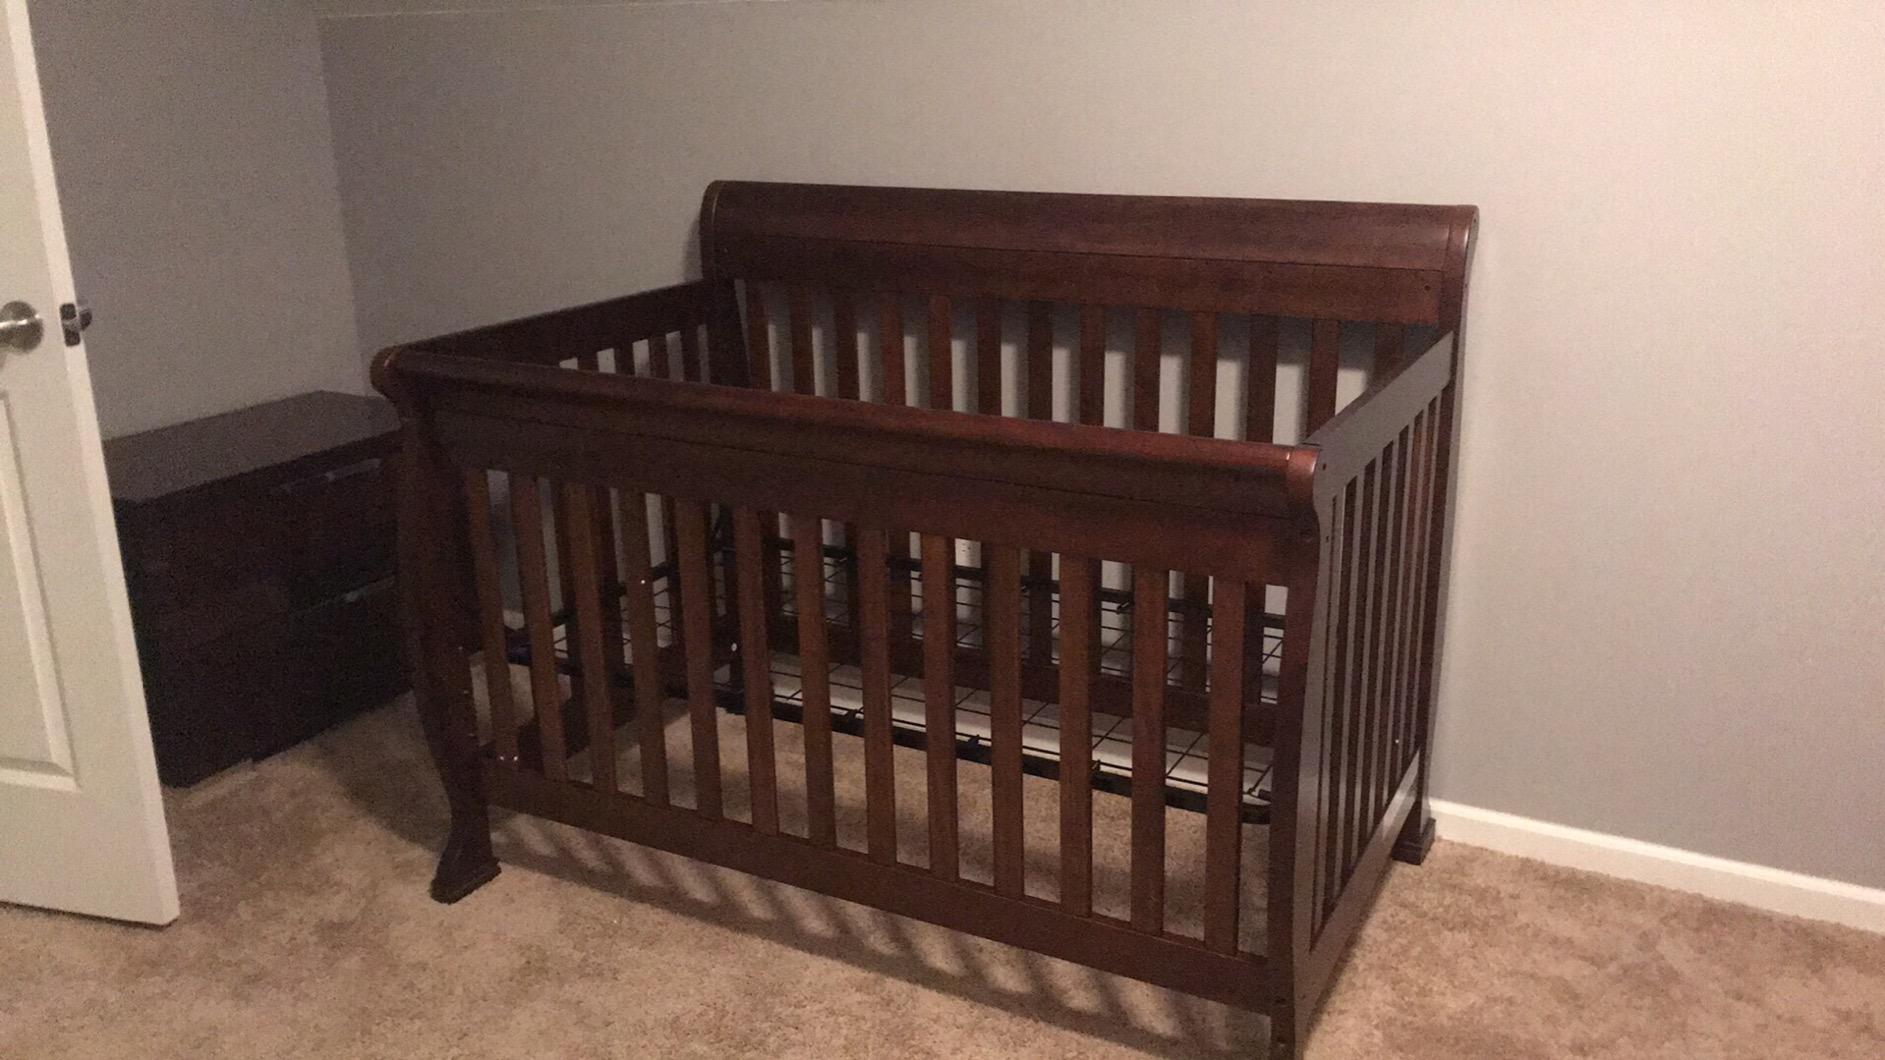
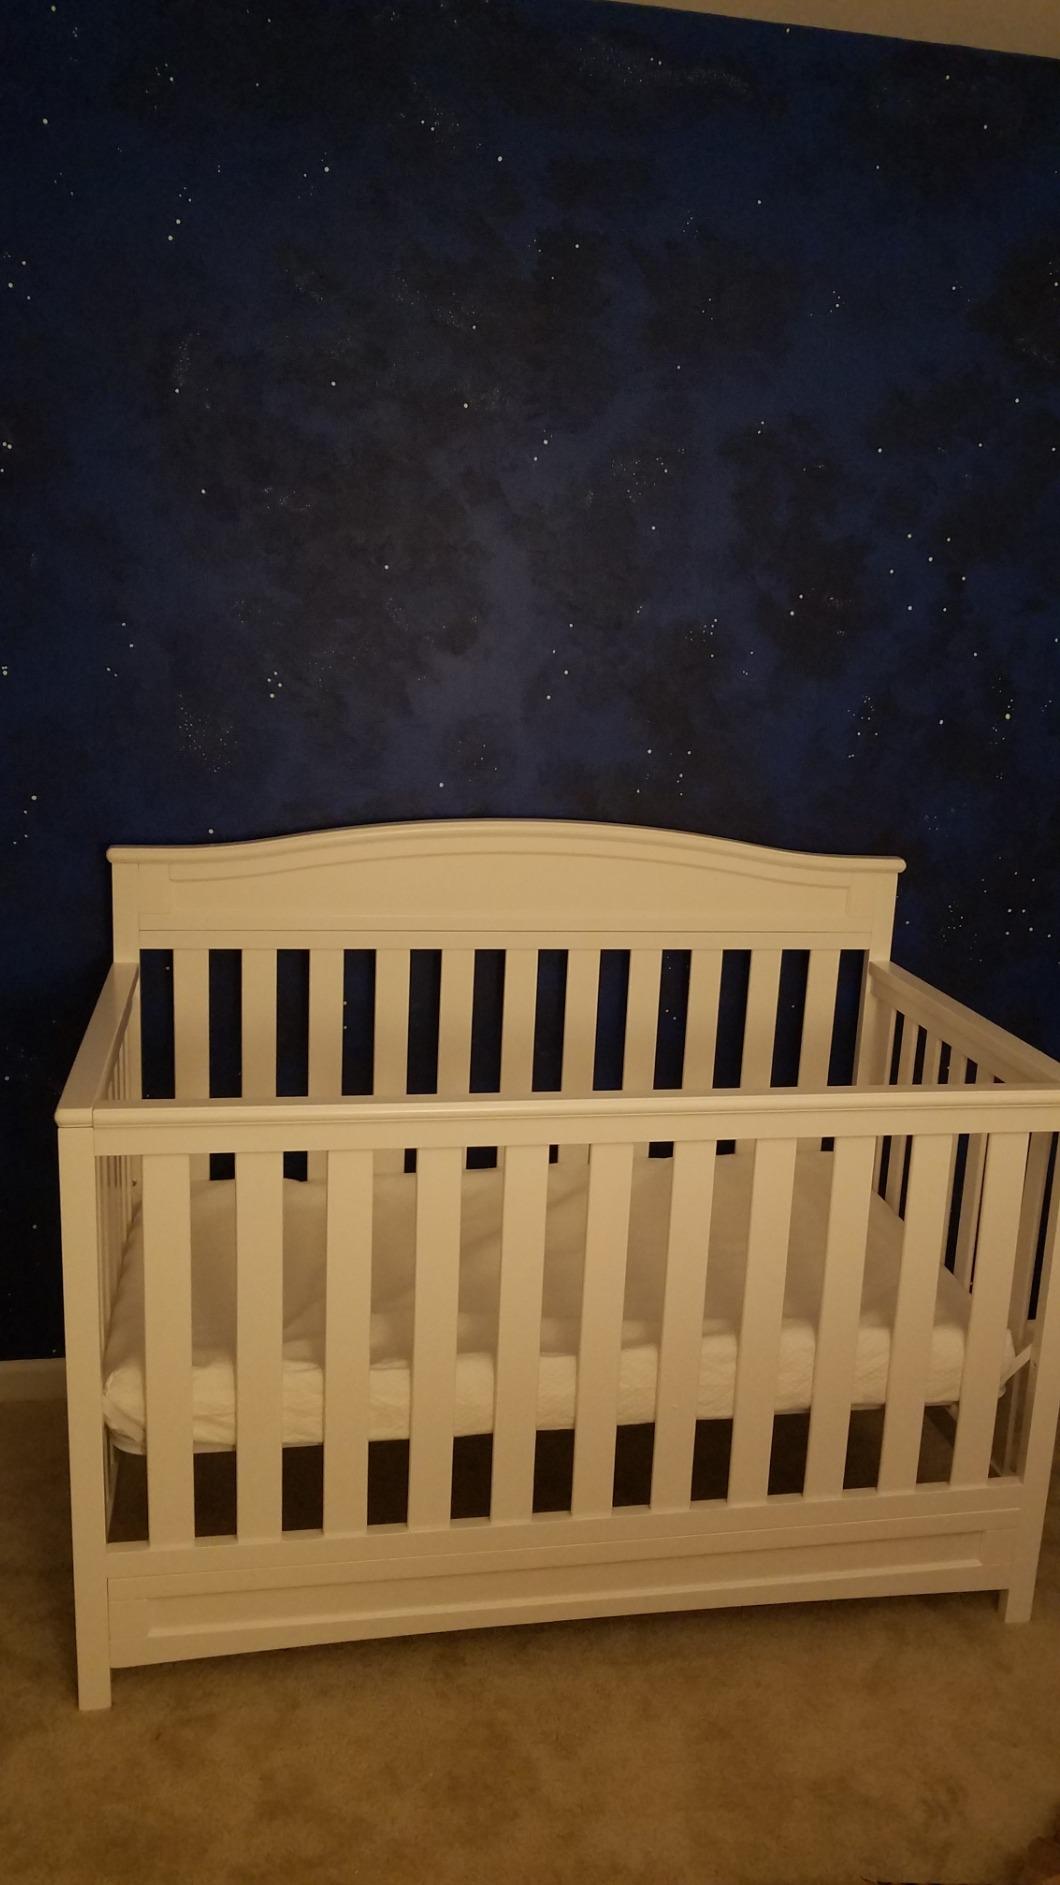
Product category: products_crib
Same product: no